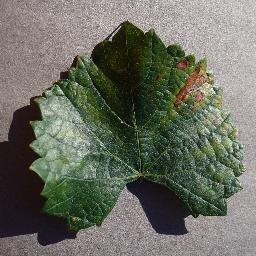
Label: Grape___Esca_(Black_Measles)